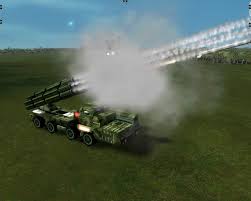
Label: BM-30